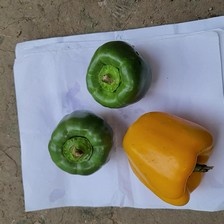
Label: capsicum